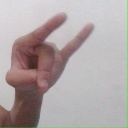
अक्षर: च